Early 1980s recession in the United States

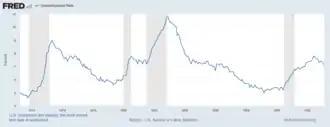
US unemployment rate, 1973–1993

The United States entered recession in January 1980 and returned to growth six months later in July 1980. Although recovery took hold, the unemployment rate remained unchanged through the start of a second recession in July 1981. The downturn ended 16 months later, in November 1982. The economy entered a strong recovery and experienced a lengthy expansion through 1990.